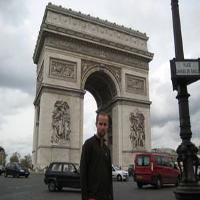
Weather: cloudy or overcast